TVS Matriculation Higher Secondary School

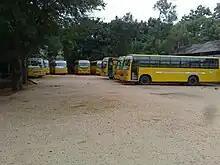
The Bus Bay

The School has a large bus bay for parking and boarding the buses. The Bus Service is managed by a separate committee and the buses are under contract from the Senthamarai Agency.